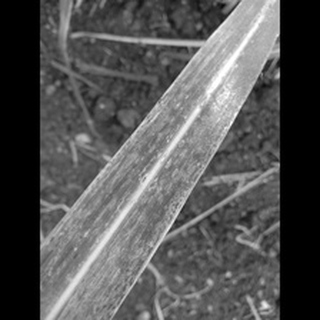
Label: sugarcane_rust